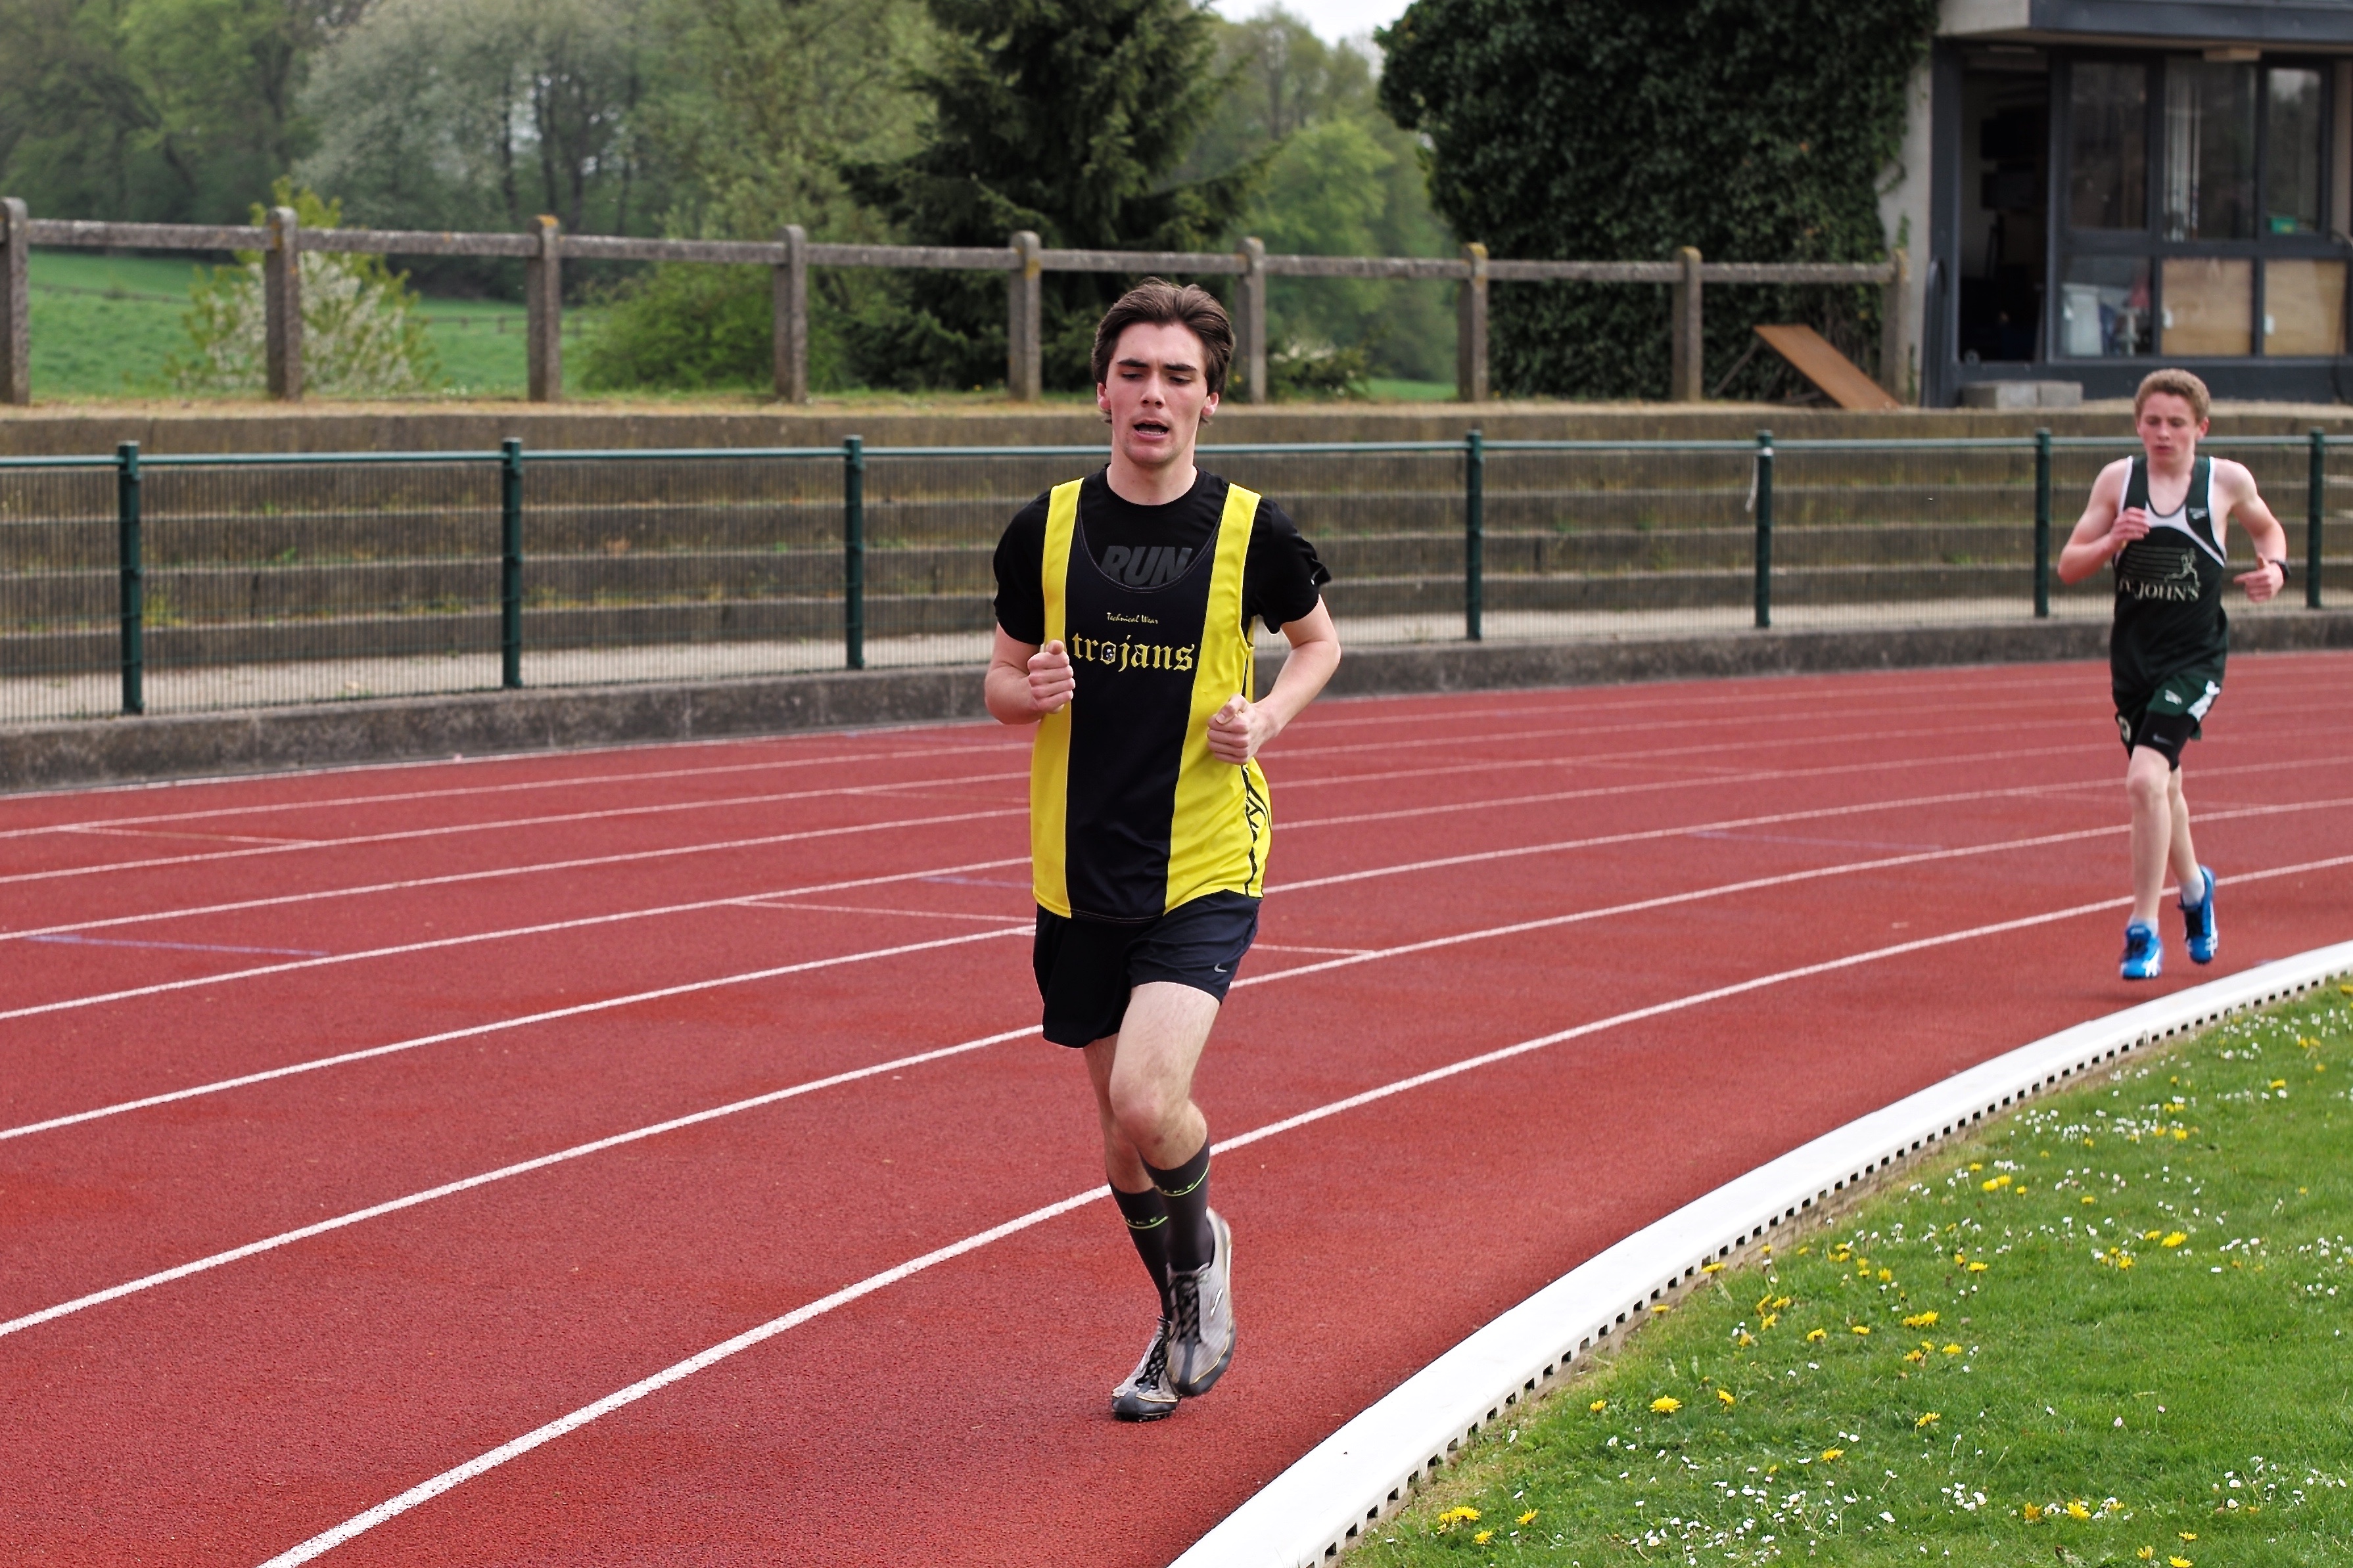
track, run, runner, ash, belgium, race, competition, holland, hague, netherlands, international, girls, m, american, sports, boys, 50, school, runners, junior, leica, 240, summilux, varsity, athletics, meet, waterloo, sprint, stjohns, human action, duathlon, track and field athletics, middle distance running, 800 metres, 4 100 metres relay